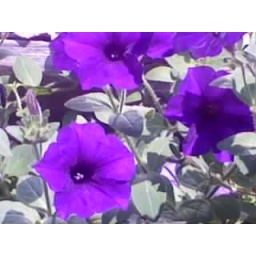
Blue wave petunias in window box